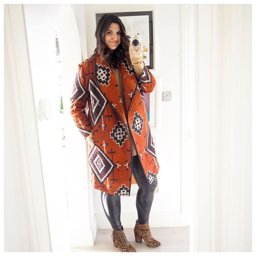
when that coat you took a chance on ordering totally last minute arrives before ...